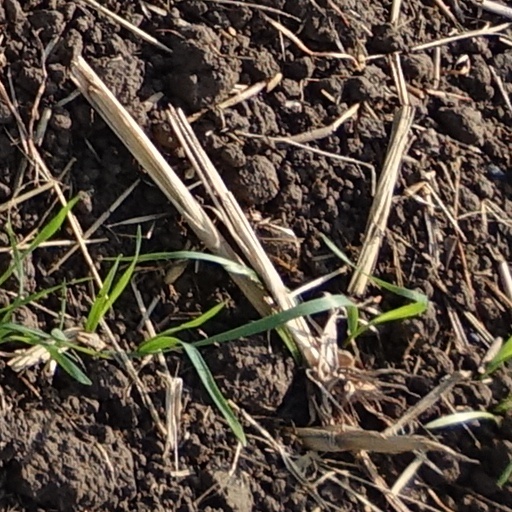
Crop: wheat